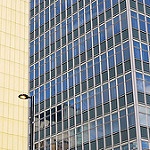
Label: buildings